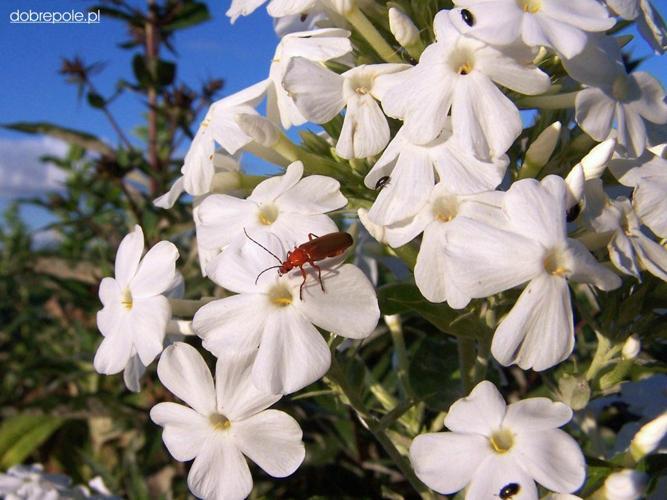
Label: garden phlox